Florida Gators football

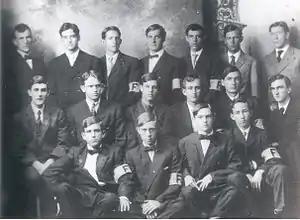
1907 UF football team

The University of Florida was established in Gainesville in 1906 and fielded its first official varsity football team that fall. Since then, Florida Gator football squads have played in over 40 bowl games; won three national championships (1996, 2006 and 2008) and eight Southeastern Conference championships (1991, 1993, 1994, 1995, 1996, 2000, 2006 and 2008) and have produced three Heisman Trophy winners, over 90 first-team All-Americans and 50 National Football League (NFL) first-round draft choices.